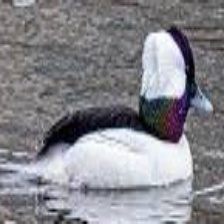
Species: BUFFLEHEAD
Scientific name: BUCEPHALA ALBEOLA
ImageNet parent category: drake